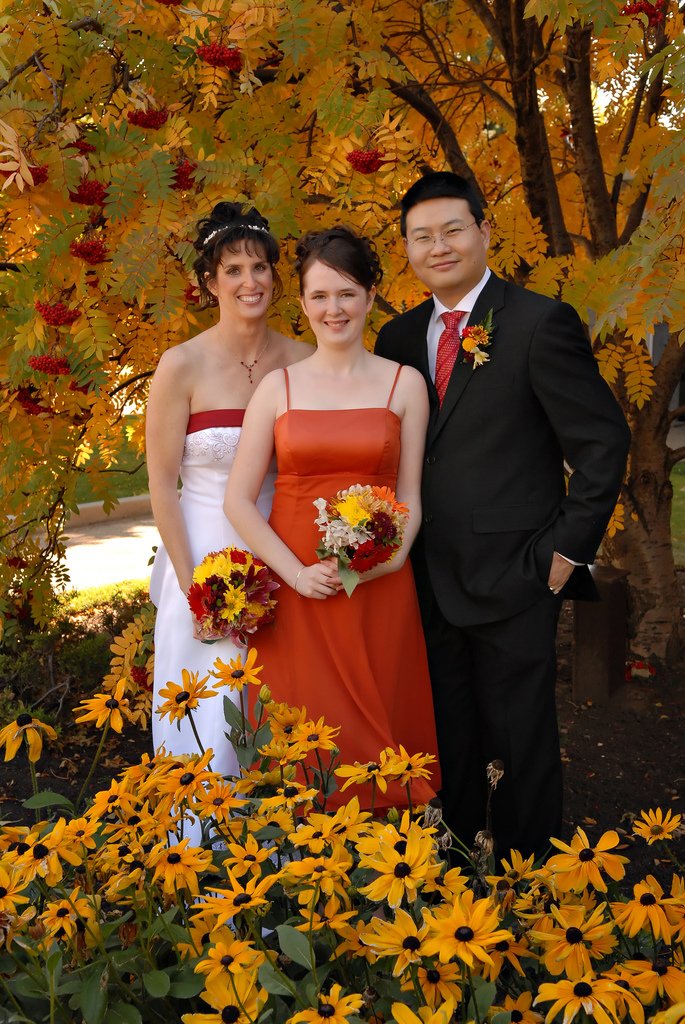
Label: not_food